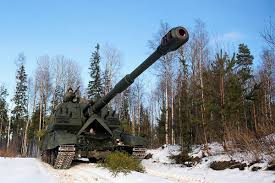
Label: 2S19_MSTA